Marriage in modern China

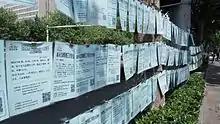
Advertisements detailing the age, assets, and education attainment of singles in the Chinese city of Nanjing, usually placed by their parents seeking to matchmake them without their knowledge.

Marriage today has been influenced by many of the revolutionary and feminist movements that have occurred in the twentieth century. Such reforms focused on women and family. For example, the efforts to end foot binding, the movement to secure rights to education for women, and the campaigns to allow women into the work force, alongside other changes all challenged the traditional gender role of married women. However, in practice, women are still responsible for the majority of domestic work and are expected to put their husbands and families first. Working-class women are often forced to juggle the double burden of doing the majority of the household labor with the waged work they must do to support their families. In particular, the May Fourth movement called for men and women to interact freely in public, and to make marriage a free choice based on true love. This freedom of choosing one's spouse was codified in the 1950 Marriage Law, which also outlawed arranged and coerced marriages.